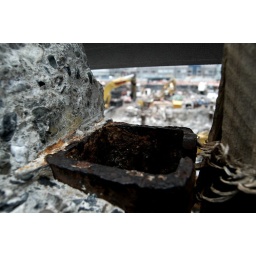
ground zero through a lens-sized hole in the wall